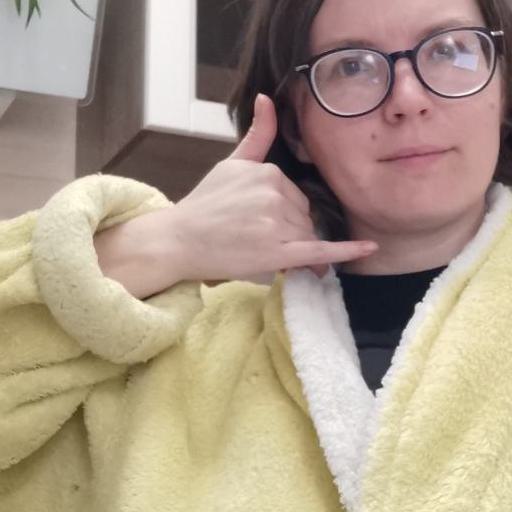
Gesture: call